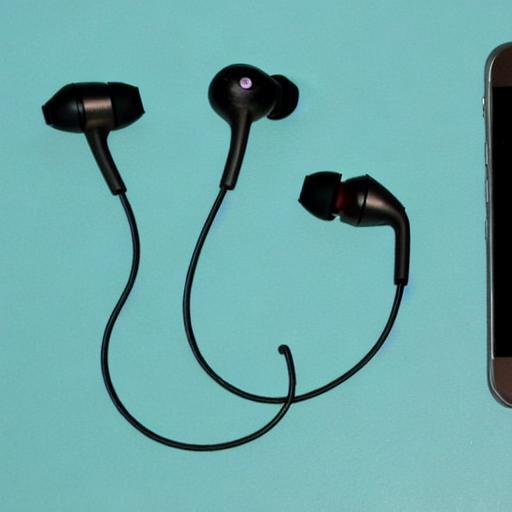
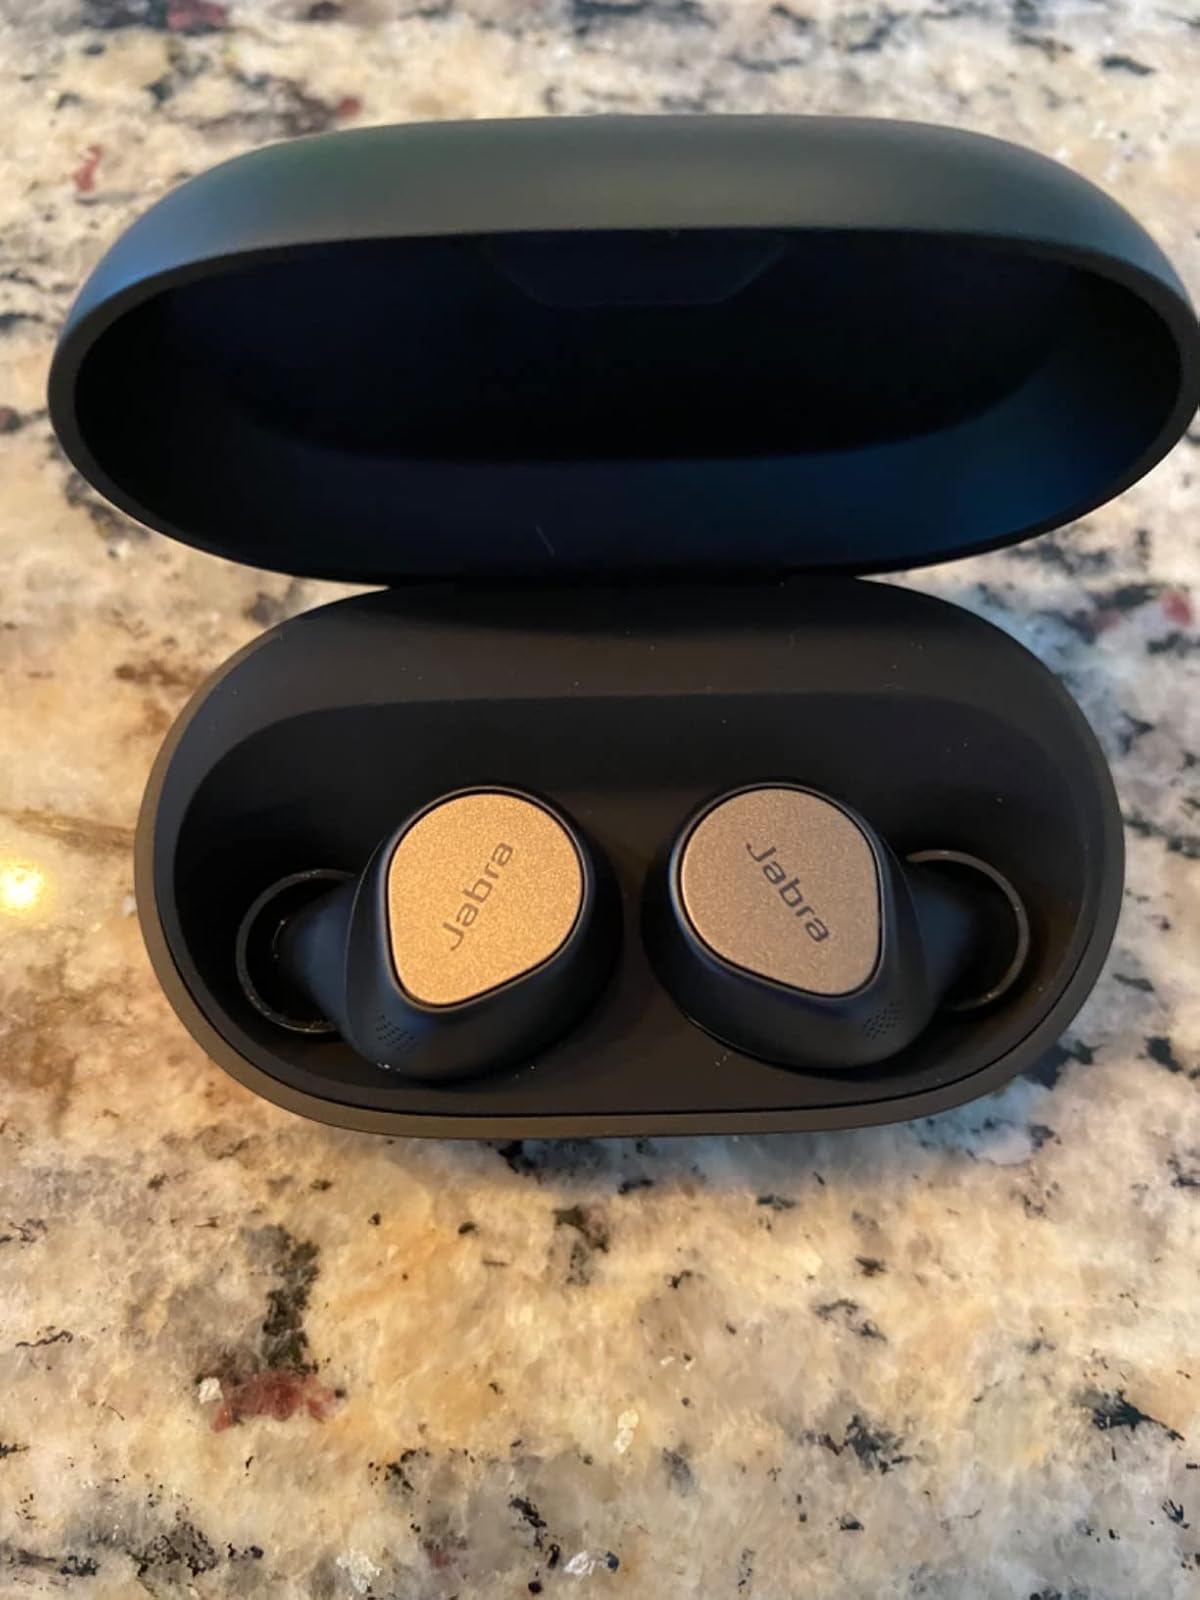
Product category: earbuds
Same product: no